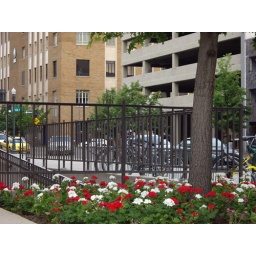
Red and white flowers by tree